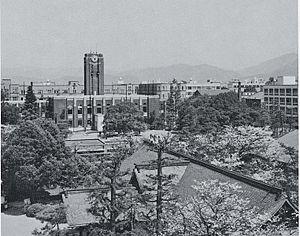
Les universités impériales au Japon était un groupe de neuf universités fondées entre 1886 et 1939, sept au Japon, une dans l'actuelle Corée du Sud, et une dans l'actuelle Taïwan. Elles étaient dirigées par le gouvernement impérial jusqu'à la fin de la Seconde Guerre mondiale.
L’université de Kyoto, dont le nom est couramment abrégé en Kyōdai, est une université japonaise située à Kyoto. Elle a été fondée en 1897 en tant qu’université impériale du Japon et appartient depuis 2004 à l’association des universités nationales du Japon.